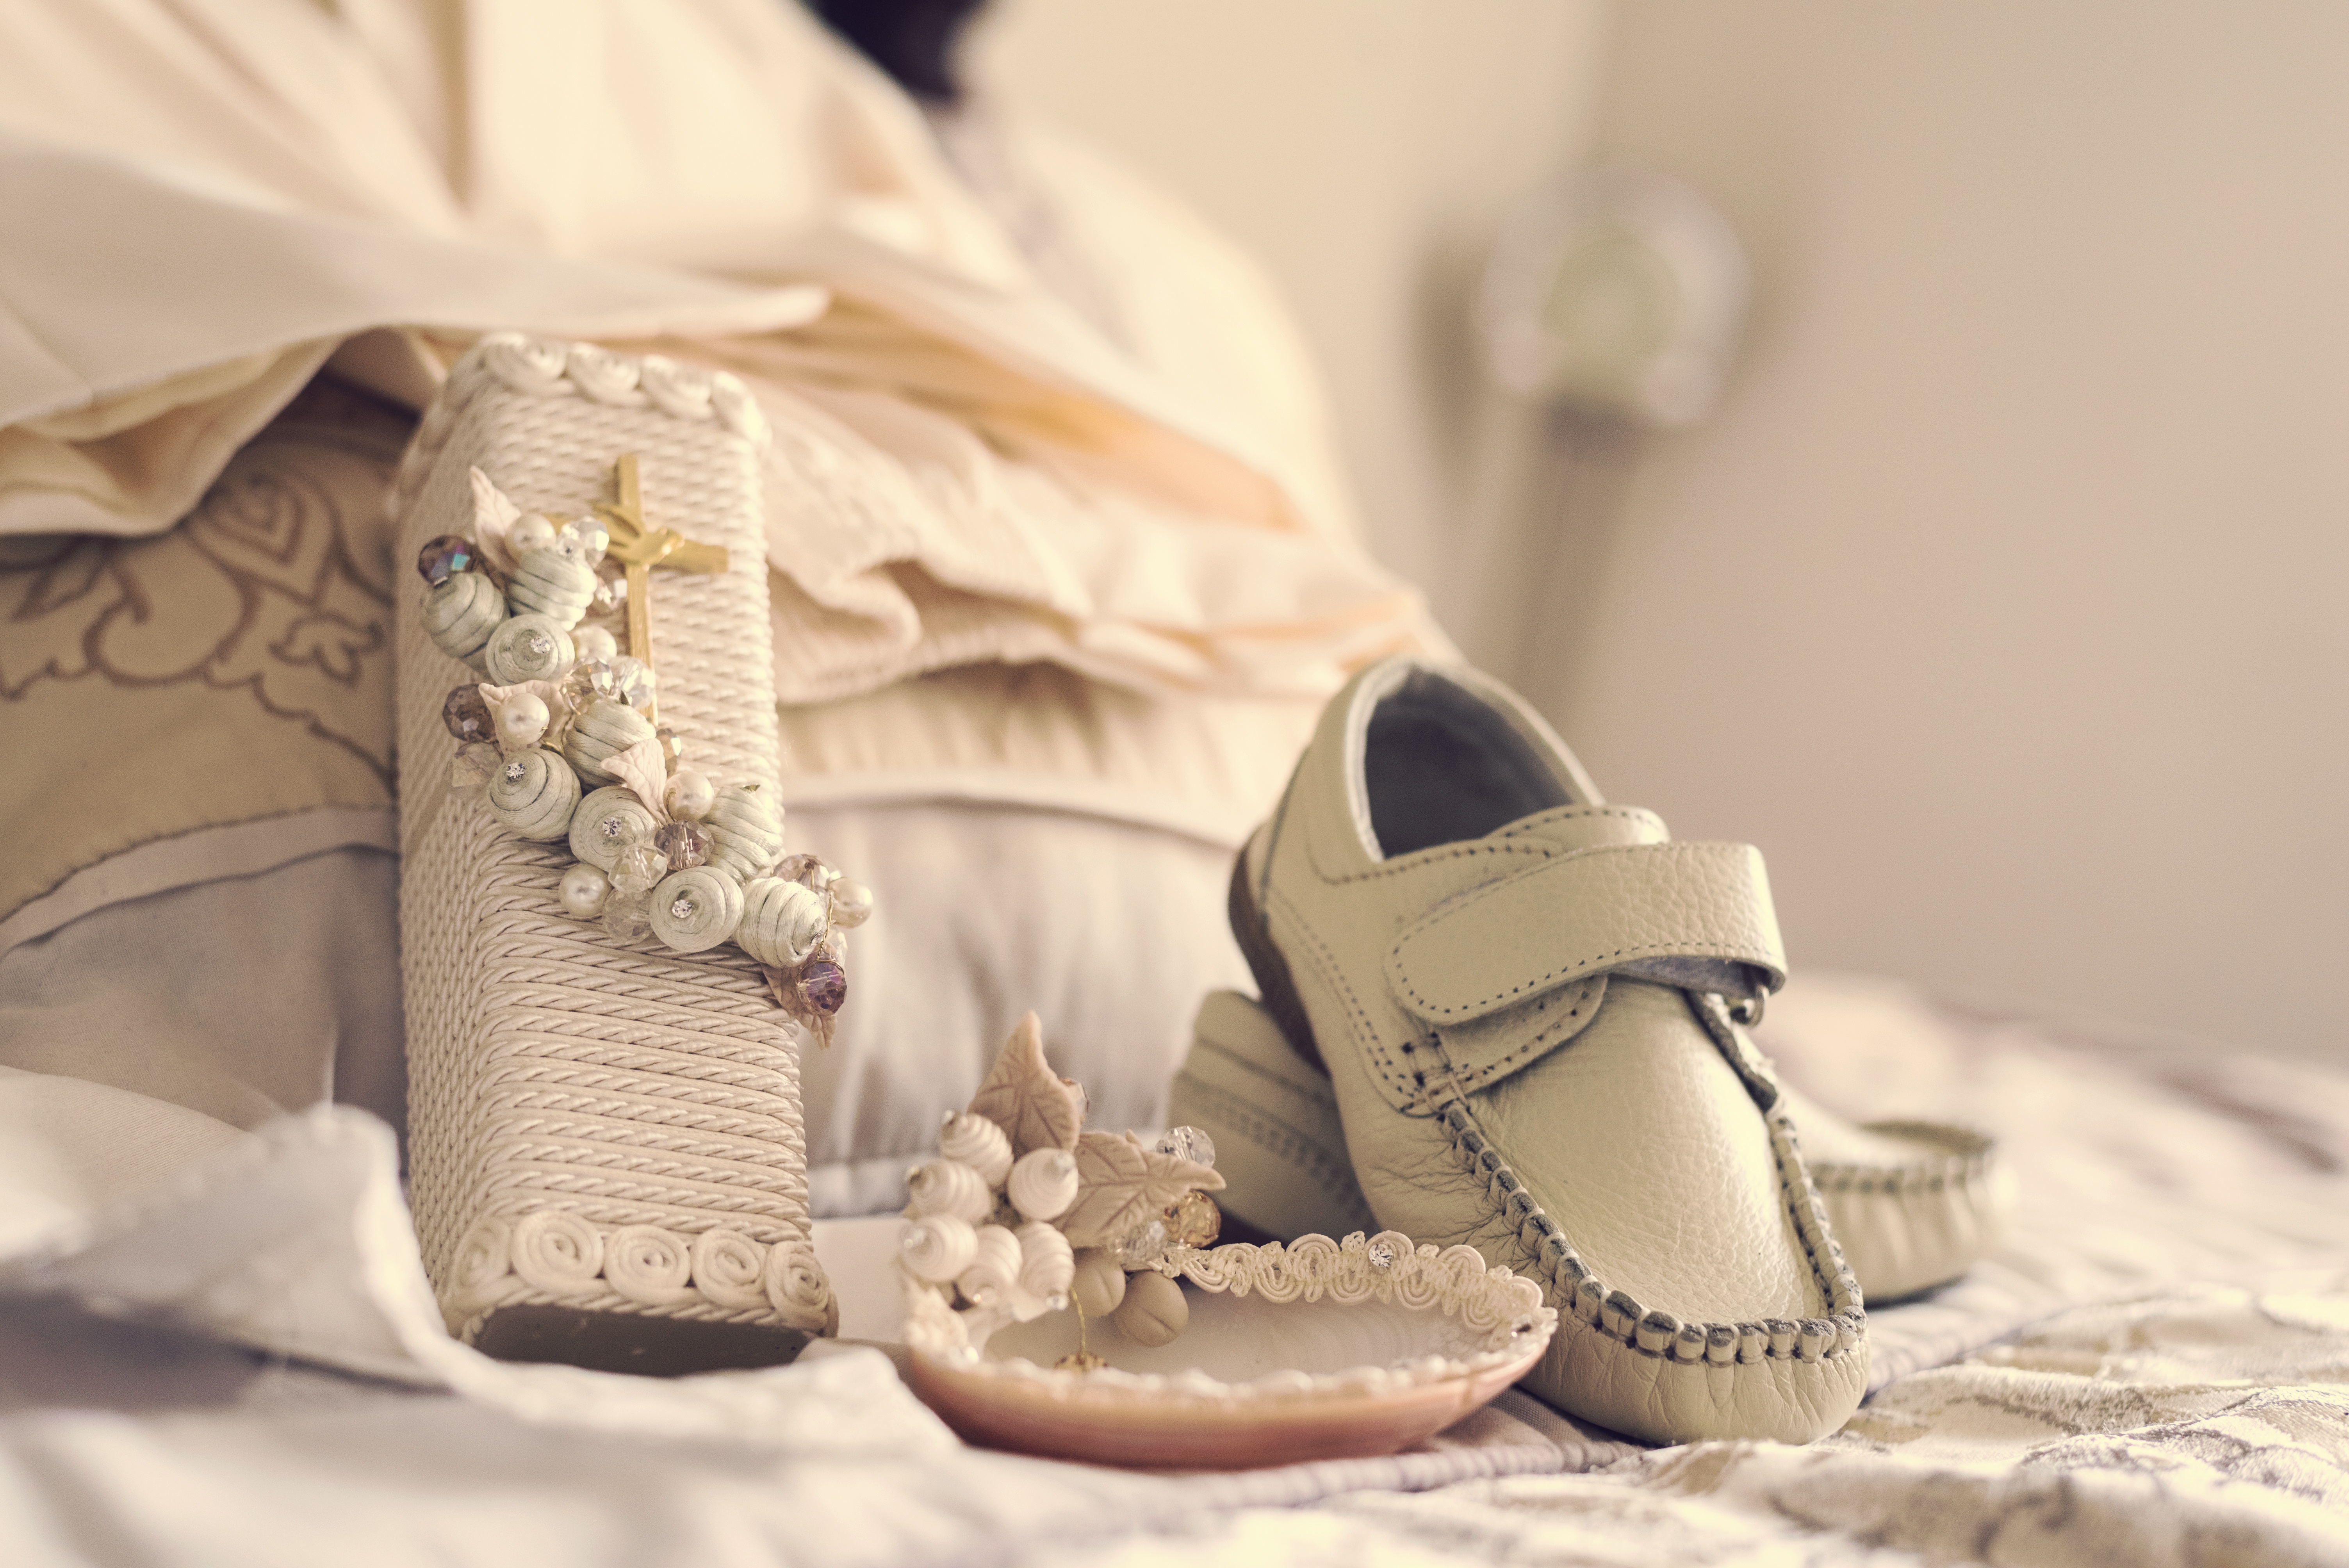
water, shoe, girl, white, vintage, celebration, spring, heaven, religion, child, church, clothing, cross, christian, baby, spiritual, card, religious, catholic, christ, faith, infant, newborn, sneakers, party, footwear, new, jesus, christianity, worship, holy, event, clothes, greeting, god, christening, baptism, invitation, baptize, baptismal, invite, bautismo